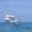
Label: ship